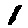
Label: 1